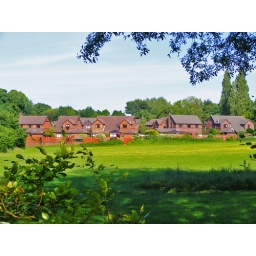
I quite liked this picture and how the houses where surrounded by all the trees and greenery.